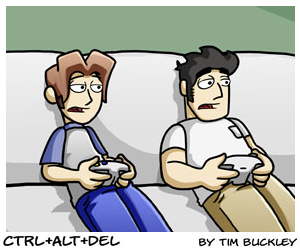
Ctrl+Alt+Del
Tegneseriens to hovedpersoner.
Ctrl+Alt+Del er en videospilsrelateret onlinetegneserie og tegnefilm skabt af Tim Buckley. Navnet på tegneserien refererer til Windows kommandoen Control-alt-delete. Tegneserien fik sin premiere 23. oktober, 2002, og bliver i dag opdateret hver mandag, onsdag og fredag. Tegneseriens fokus har gradvist fjernet sig fra små jokes på én tegneseriestribe og omfatter nu ofte længere historier på flere sider. Tim Buckley har gjort tegneserien til sit fuldtidsjob, hvilket gør ham til én af de få personer, der har kunnet formå at leve af at lave onlinetegneserier. I 2005 havde tegneserien mere end 300.000 læsere, der dagligt besøgte siden.